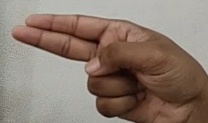
ASL sign: H